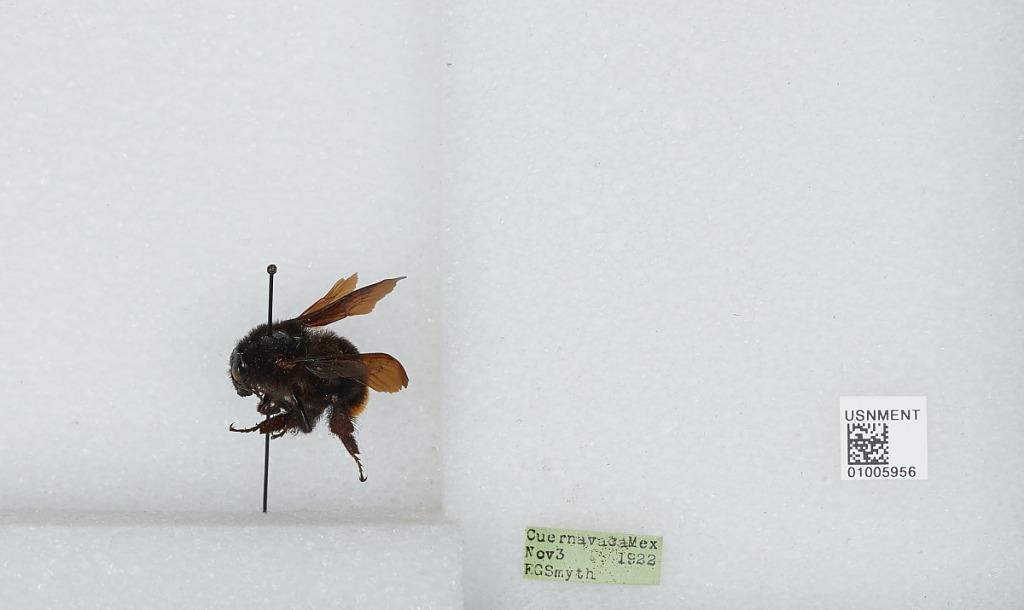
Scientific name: Bombus (Mendacibombus) defector Skorikov
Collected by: E. Smyth
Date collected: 1922-11-3
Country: Mexico
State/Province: Morelos
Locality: Cuernavaca
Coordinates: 18.9178, -99.2267